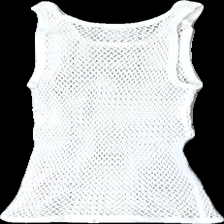
View: back
Type: Tank top
Category: Ladies
Brand: Not in the list
Brand text on label: Resteröds
Colors: White
Material: 100% cotton
Cut: C-collar
Size: 38
Trend: 80s
Stains: Major
Damage: Stains around collar
Damage location: top center
Price range: <50
Recommended usage: Recycle
Description: white net tank top from Resteröds, size 38. Poor condition.